Describe the emotion expressed in this image:  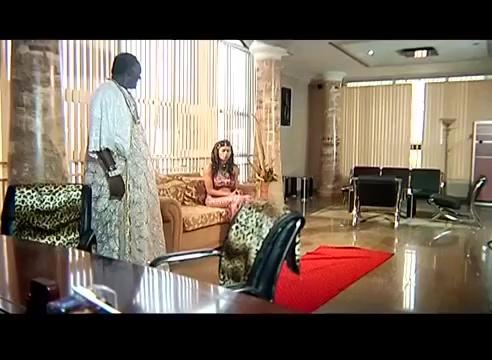
This person displays Suffering, valence and arousal with low intensity.